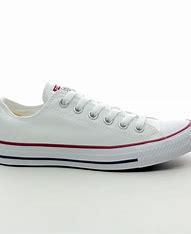
Brand: Converse
Model: All Star Ox